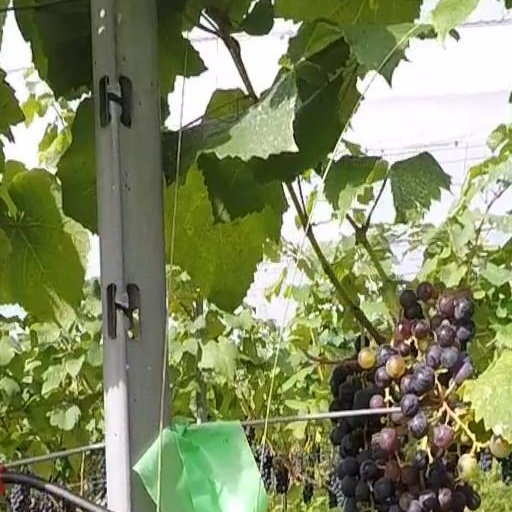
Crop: grape